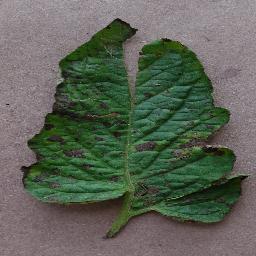
Label: Tomato___Early_blight